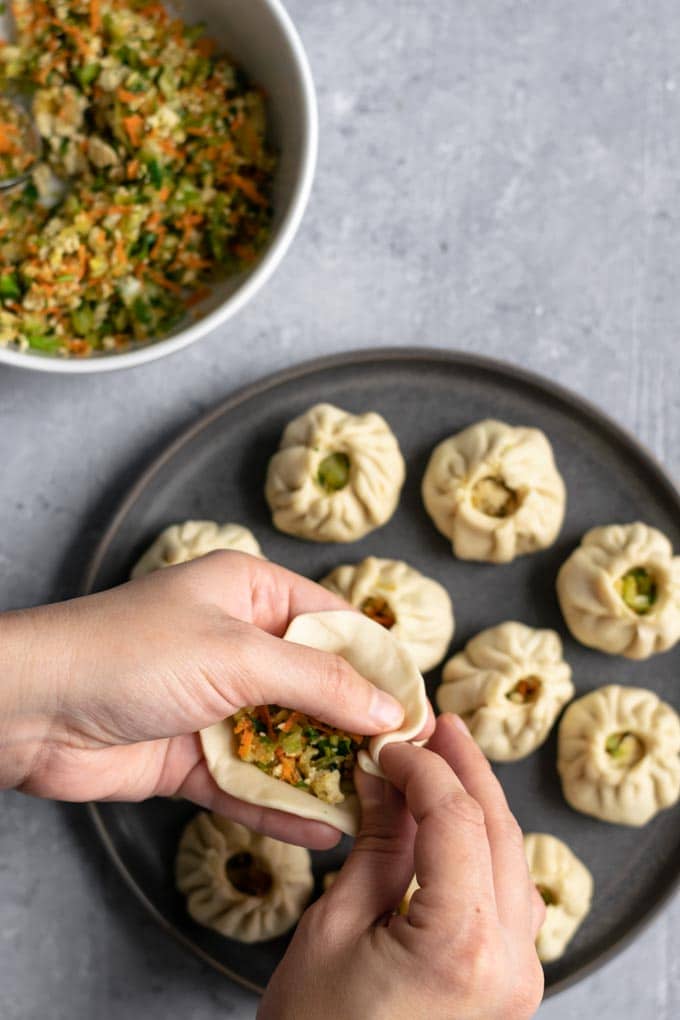
Dish: momos